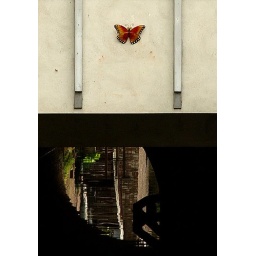
Butterfly on the wall above the water